Judson Memorial Church

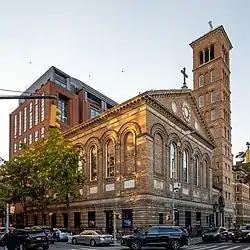

The Judson Memorial Church is located on Washington Square South between Thompson Street and Sullivan Street, near Gould Plaza, opposite Washington Square Park, in the Greenwich Village neighborhood of the New York City borough of Manhattan. It is affiliated with the American Baptist Churches USA, the Alliance of Baptists, and with the United Church of Christ.